1792 Unzen landslide and tsunami

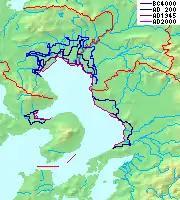
Change of coastline of Ariake Sea, Mount Unzen in the center, Kumamoto Prefecture (right) and Amakusa islands (down) were affected by tsunami

Towards the end of 1791, a series of earthquakes occurred on the western flank of Mount Unzen which gradually moved towards Fugen-dake (one of Mount Unzen's peaks). In February 1792, Fugen-dake started to erupt, triggering a lava flow which continued for two months. Meanwhile, the earthquakes continued, shifting nearer to the city of Shimabara. On the night of 21 May, two large earthquakes were followed by a collapse of the eastern flank of Mount Unzen's Mayuyama dome, causing a landslide which swept through the city of Shimabara and into the Ariake Sea, triggering a great tsunami.